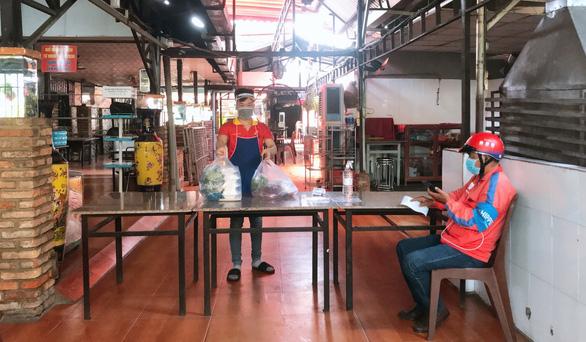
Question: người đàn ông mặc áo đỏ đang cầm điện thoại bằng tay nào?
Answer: người đàn ông mặc áo đỏ đang cầm điện thoại bằng tay trái